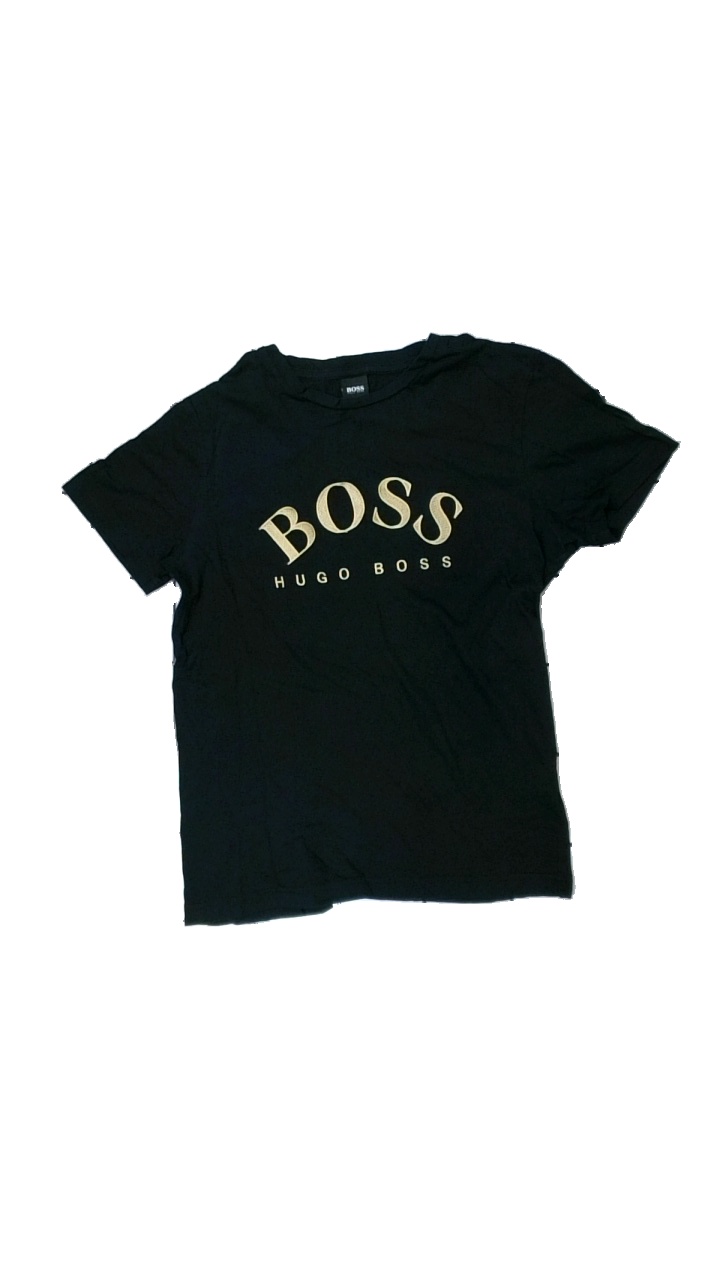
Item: T-shirt (Men)
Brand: Boss, Hugo Boss
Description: svart t-shirt med logga fram, luddig
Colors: Black, Beige
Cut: Regular
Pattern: Logo print
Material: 100% cotton
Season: All
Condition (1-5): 4
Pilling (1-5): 5
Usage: Reuse
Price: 50-100